Korat

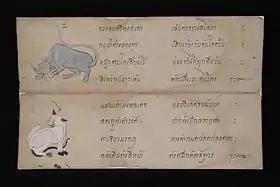
Korat cat and Siamese cat in "Tamra Maew" (The Cat-Book Poems) thought to originate from the Ayutthaya Kingdom (1351 to 1767 AD). Over a dozen are now kept in the National Library of Thailand.

The probable first allusion to the breed is in the Thai "Tamra Maew" ("The Cat-Book Poems"), authored between 1350 and 1767 CE and now in the National Library of Thailand. However, the illustration of the Korat in this book is not detailed enough to be definitive as to the breed portrayed. In recent years, the Korat was pictured on a postage stamp in Thailand. An example hangs in the city of Korat's post office.